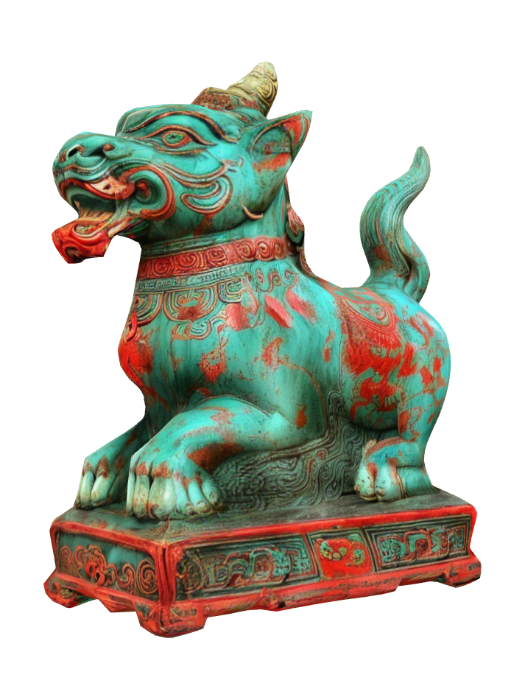
미적 점수 (1~10점): 2